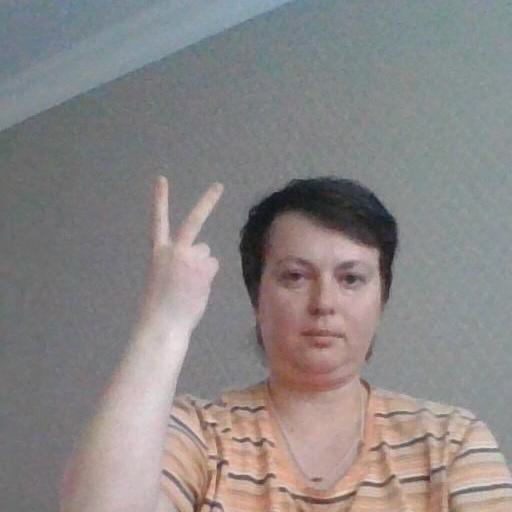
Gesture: peace_inverted